Berry Gordy

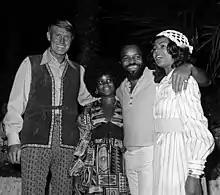
Berry Gordy celebrating his daughter Hazel Joy's birthday (1971)

Gordy was inducted into the Rock and Roll Hall of Fame in 1988. In 1993, he received the CBC Lifetime Achievement Award. He was inducted into the Junior Achievement U.S. Business Hall of Fame in 1998 and the Michigan Rock and Roll Legends Hall of Fame in 2009.